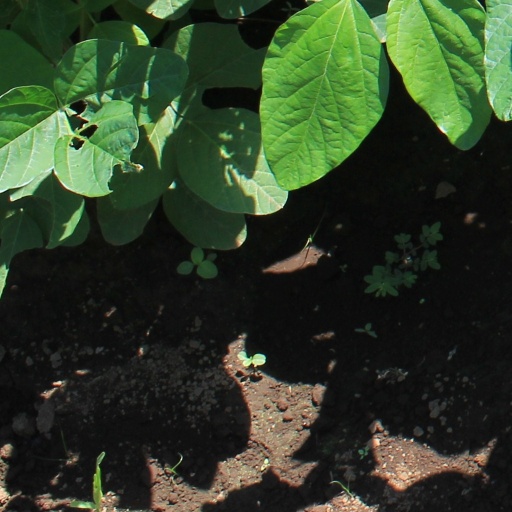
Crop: soybean